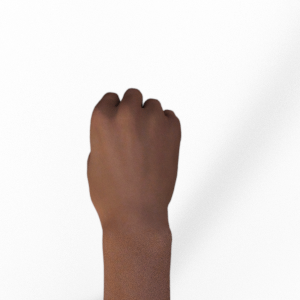
Label: rock